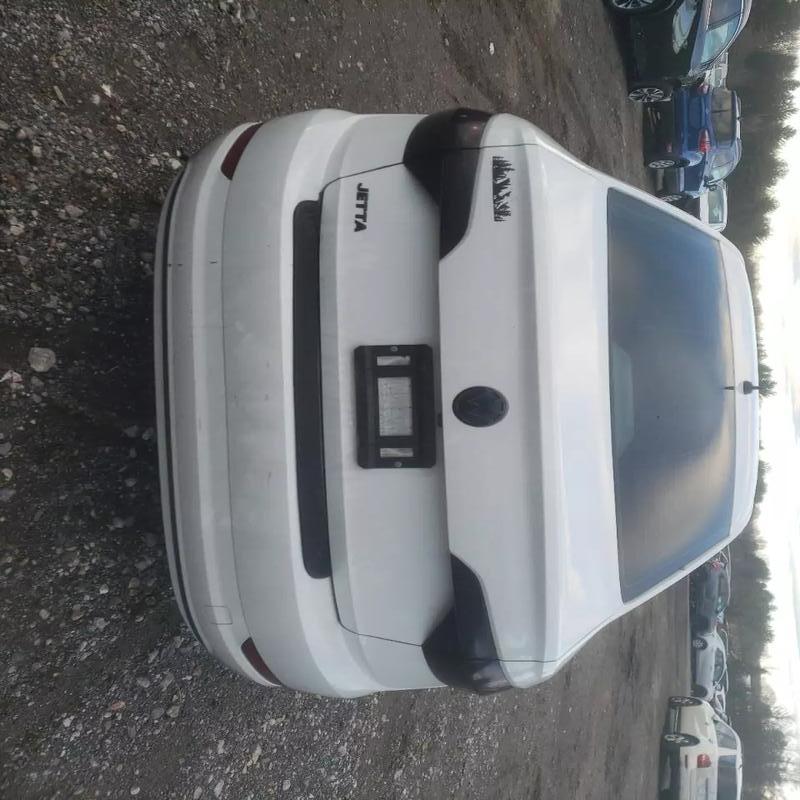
Aucun dommage détecté.
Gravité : aucun